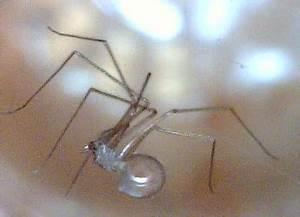
spider